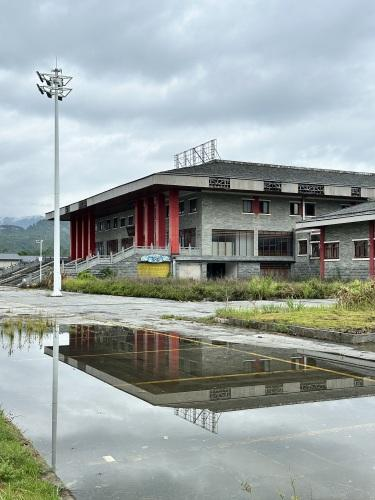
地标名称：黄姚大剧院
所在城市：贺州市·昭平县